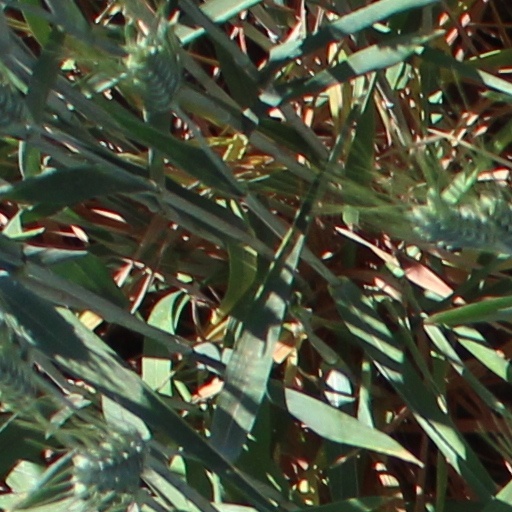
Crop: wheat